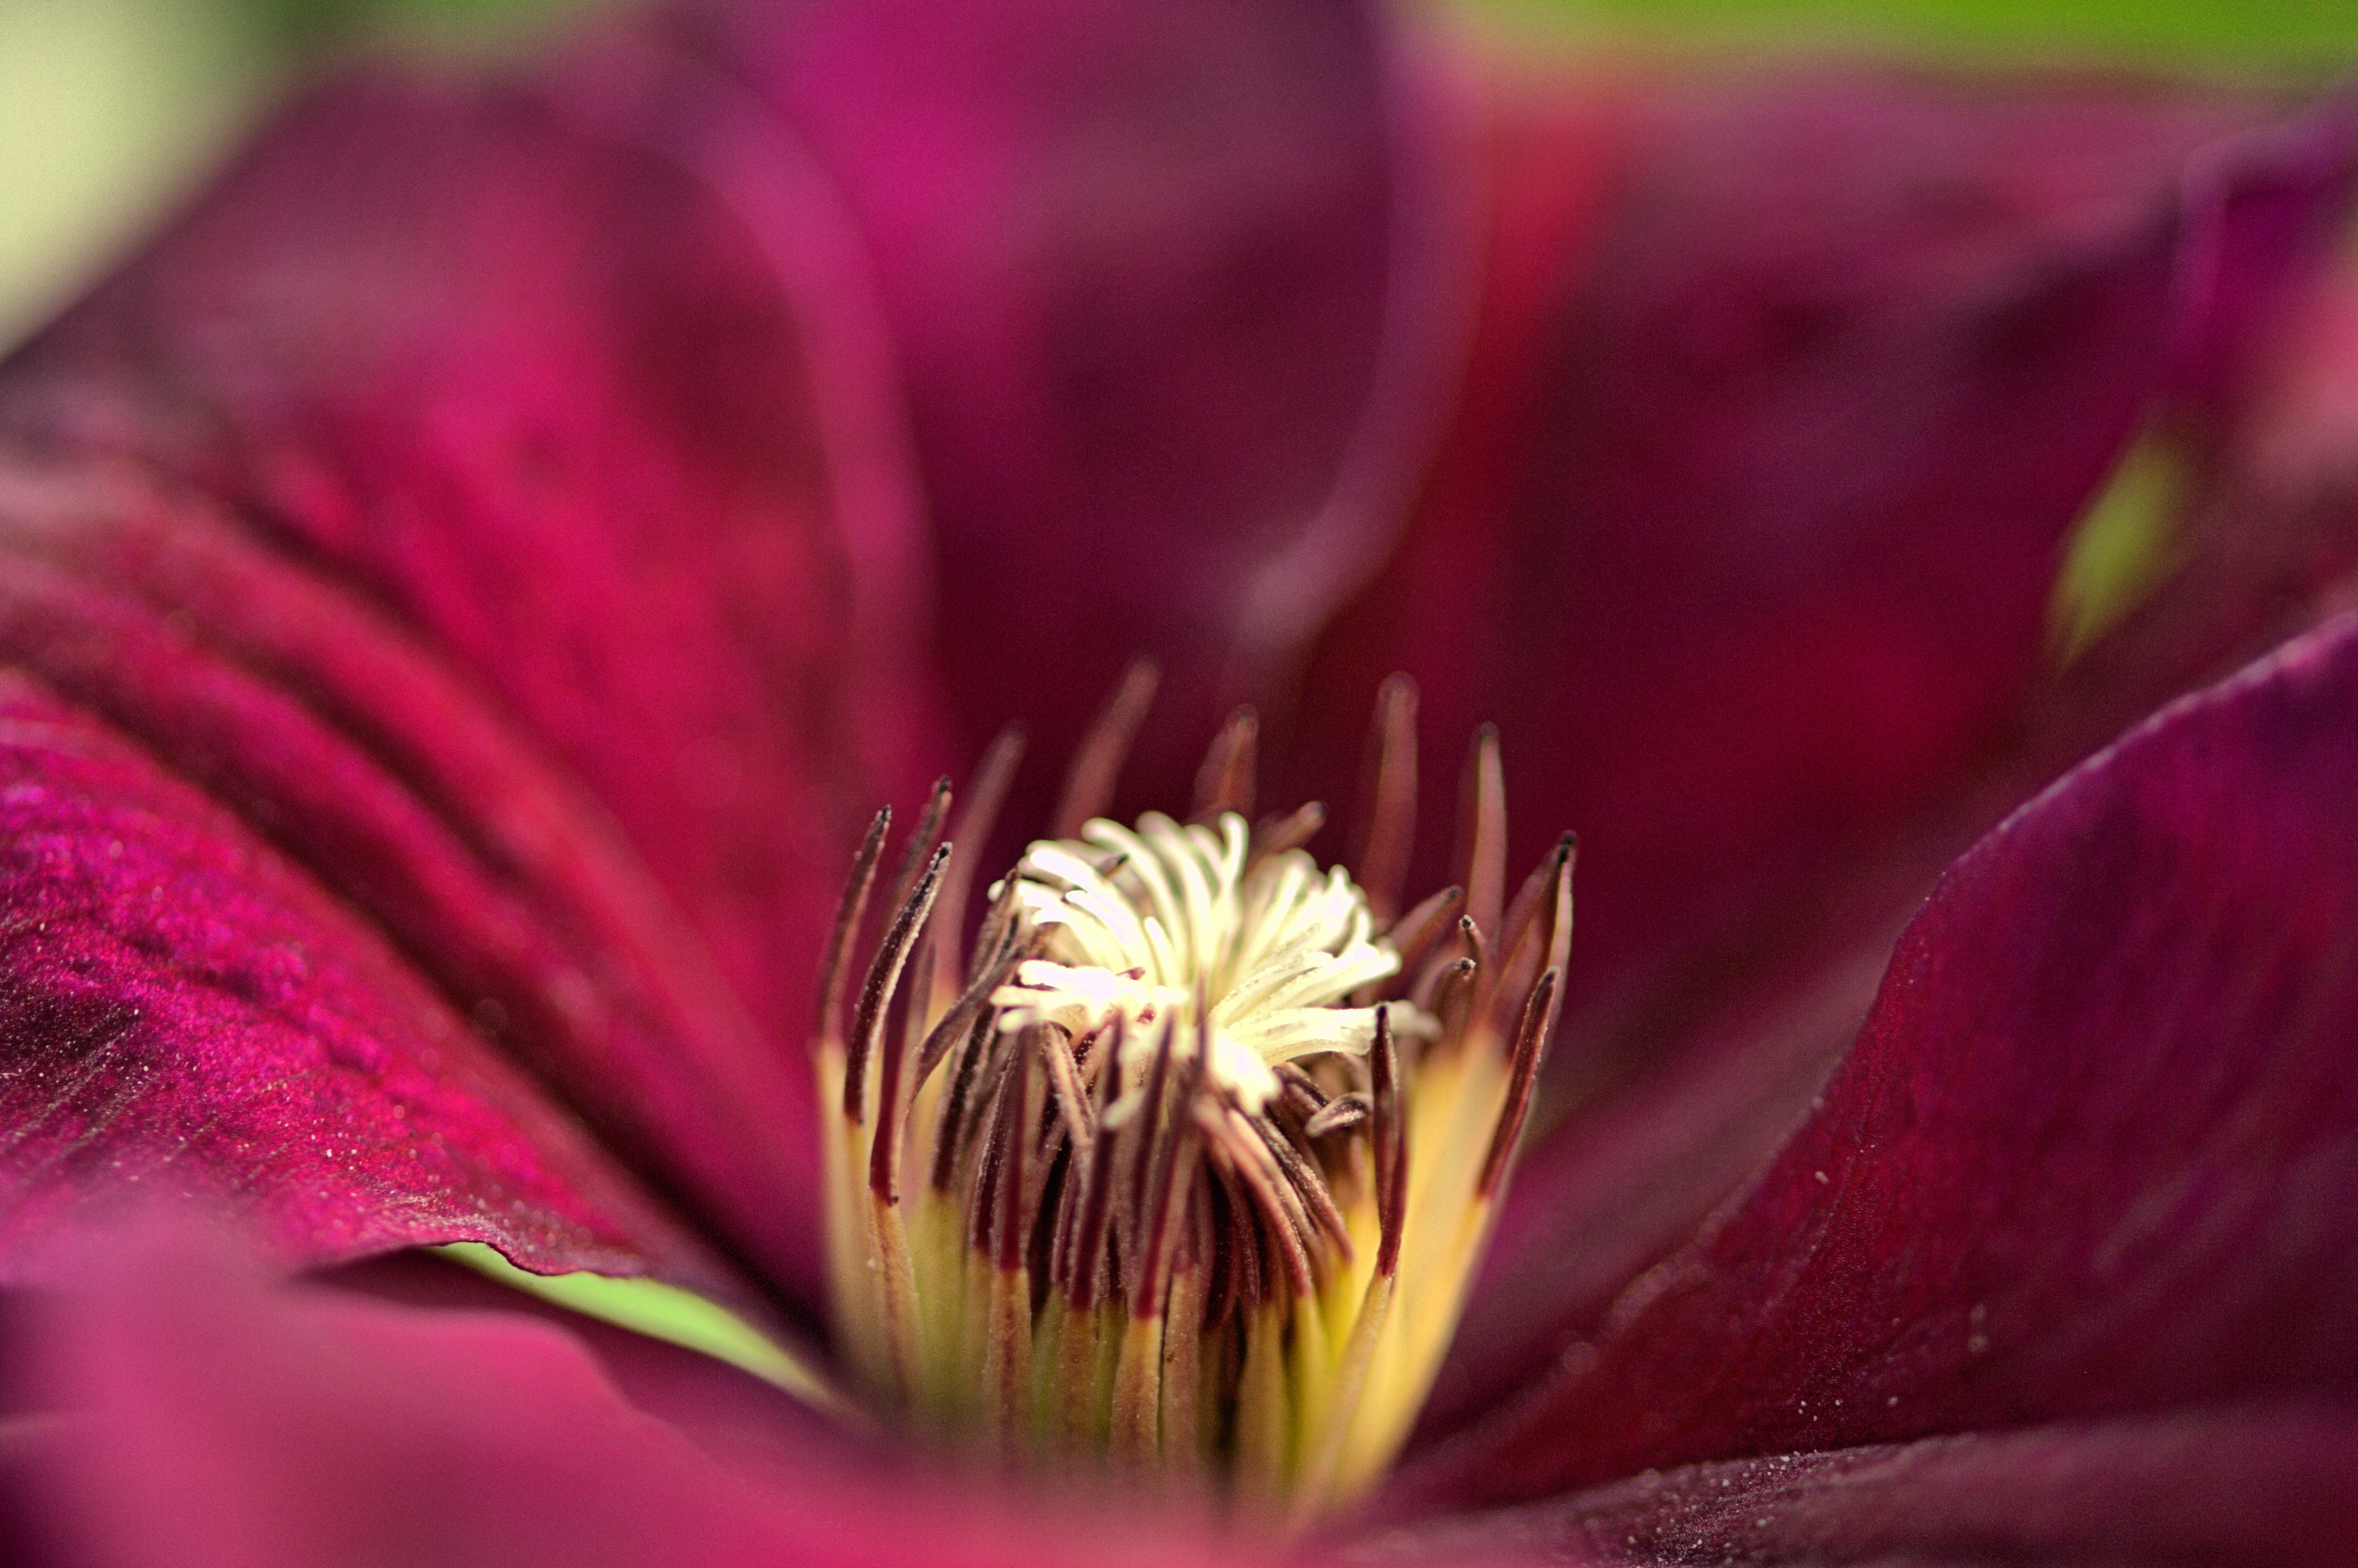
blossom, plant, photography, flower, petal, tulip, macro, flora, close up, macro photography, flowering plant, plant stem, land plant